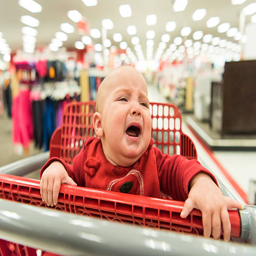
symptom in a shopping cart